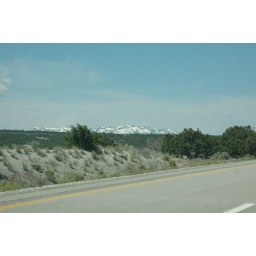
it was weird to see anything even this green after all the white salt in Utah.